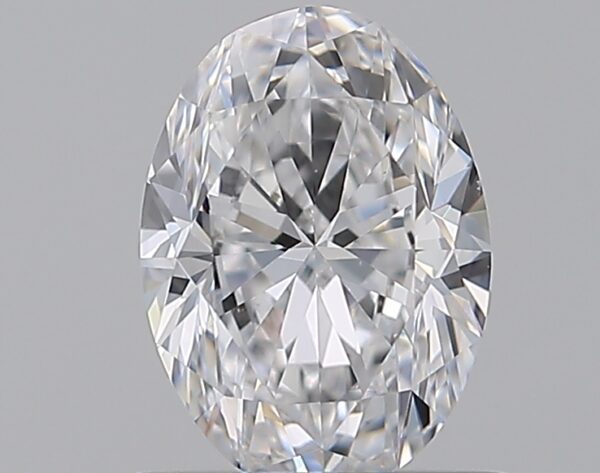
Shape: oval
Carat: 0.8
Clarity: VS1
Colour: D
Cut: VG
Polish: EX
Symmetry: VG
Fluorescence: M
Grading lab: GIA
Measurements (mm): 7.03 x 5.06 x 3.26